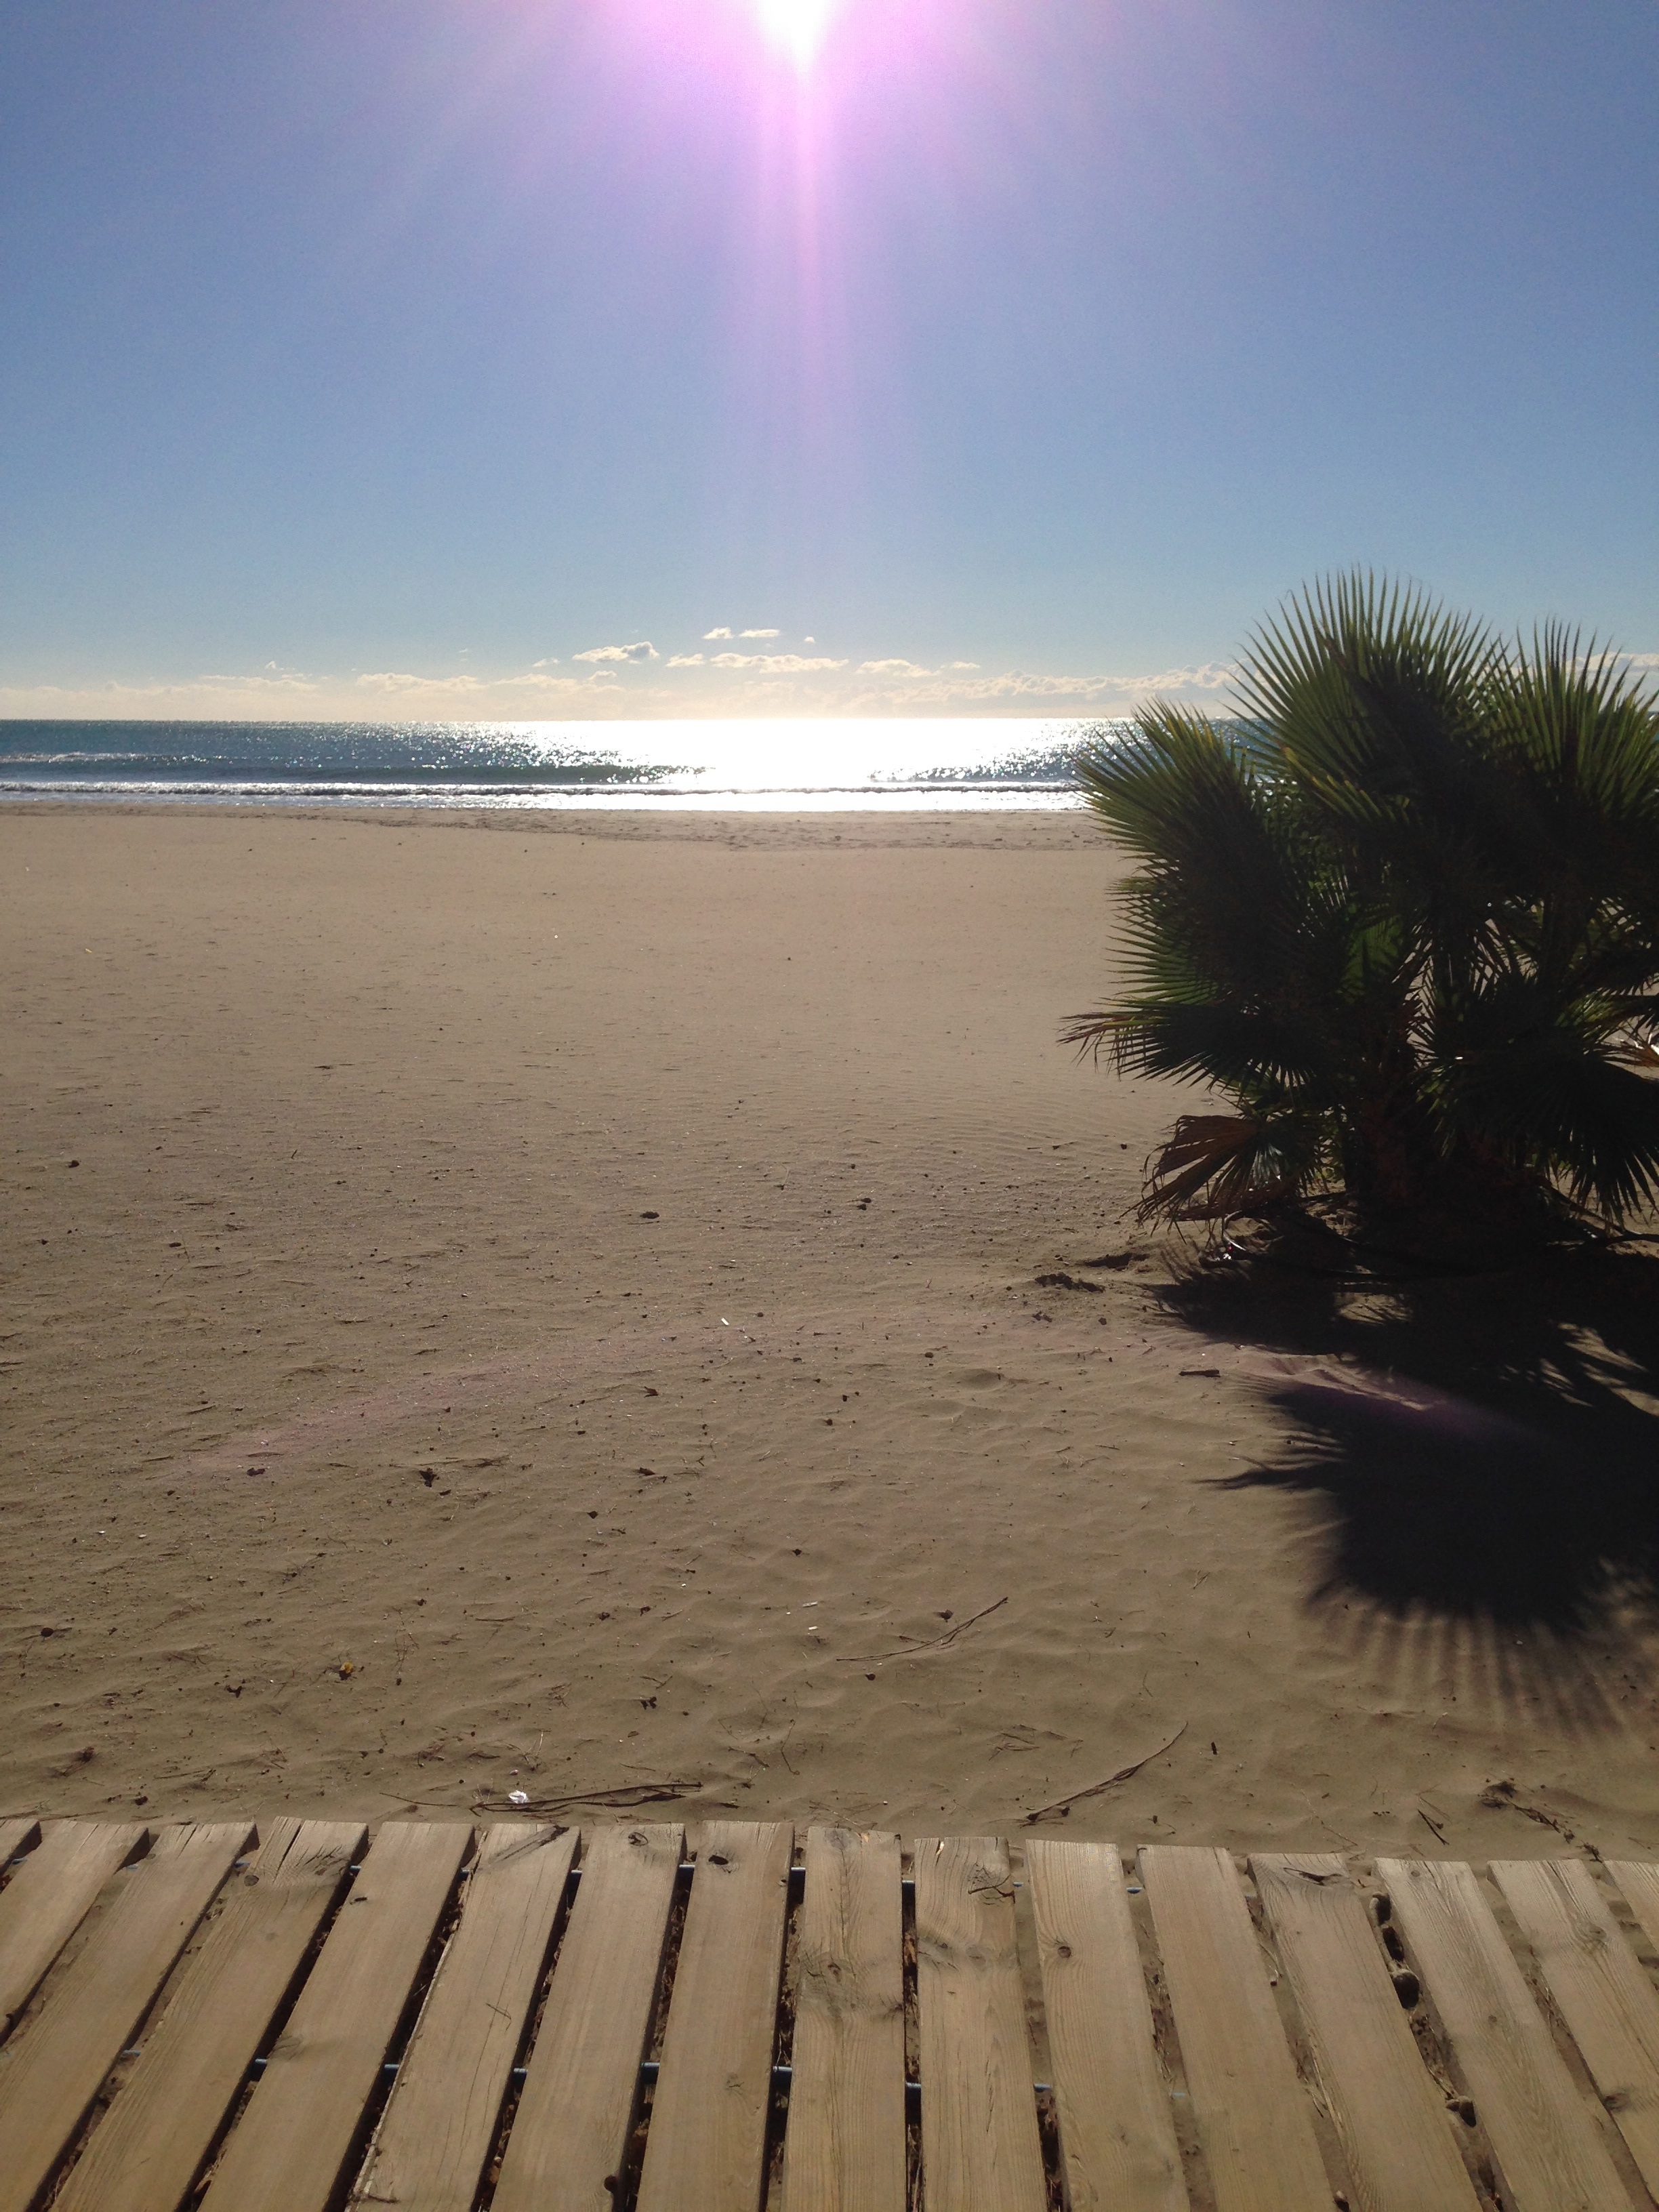
beach, landscape, sea, coast, nature, sand, ocean, horizon, sunset, sunlight, morning, shore, wave, walkway, vacation, dusk, bay, body of water